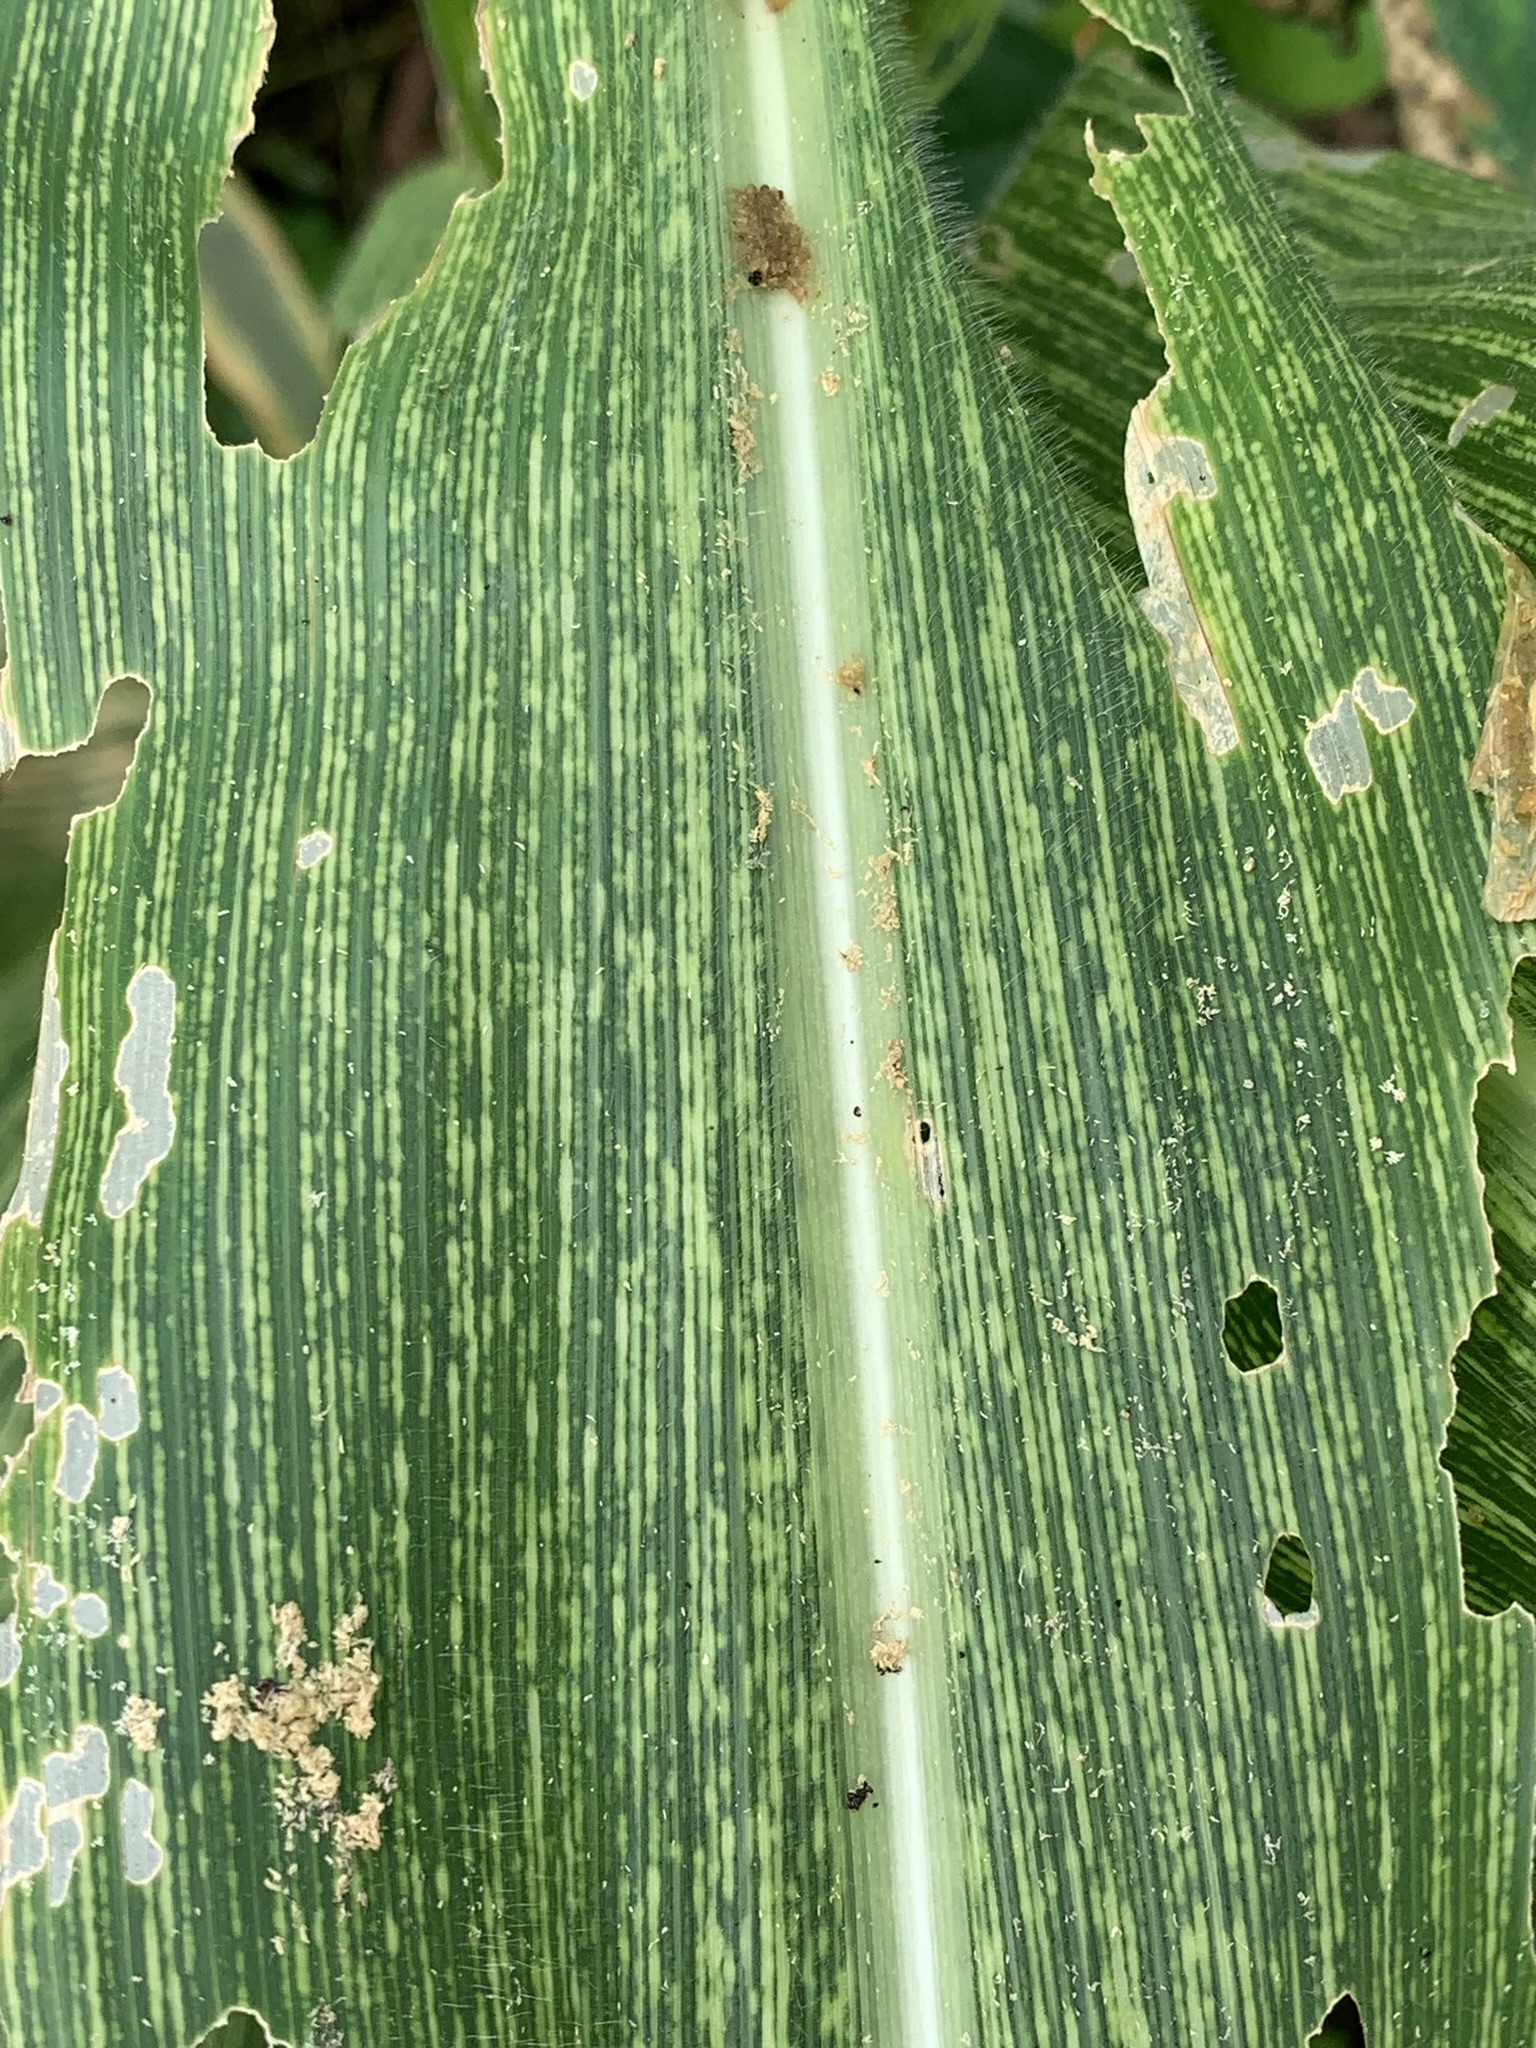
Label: MSV